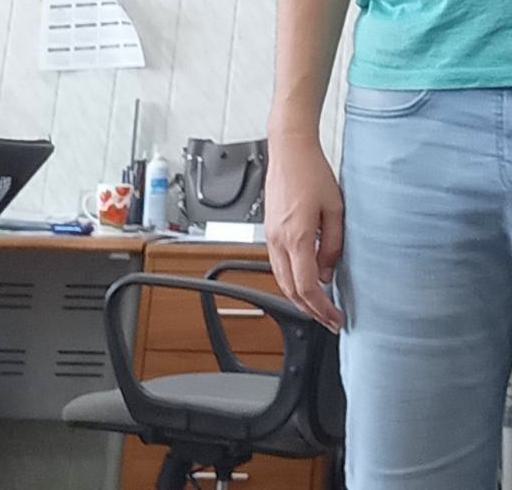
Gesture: no_gesture